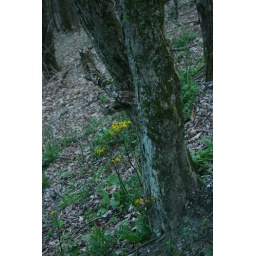
blue ridge parkway - near blowing rock nc - april 2009